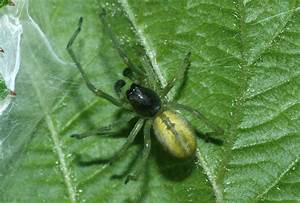
Label: ragno